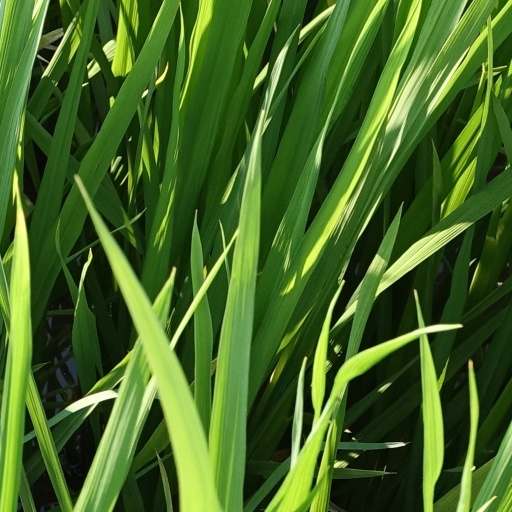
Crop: rice